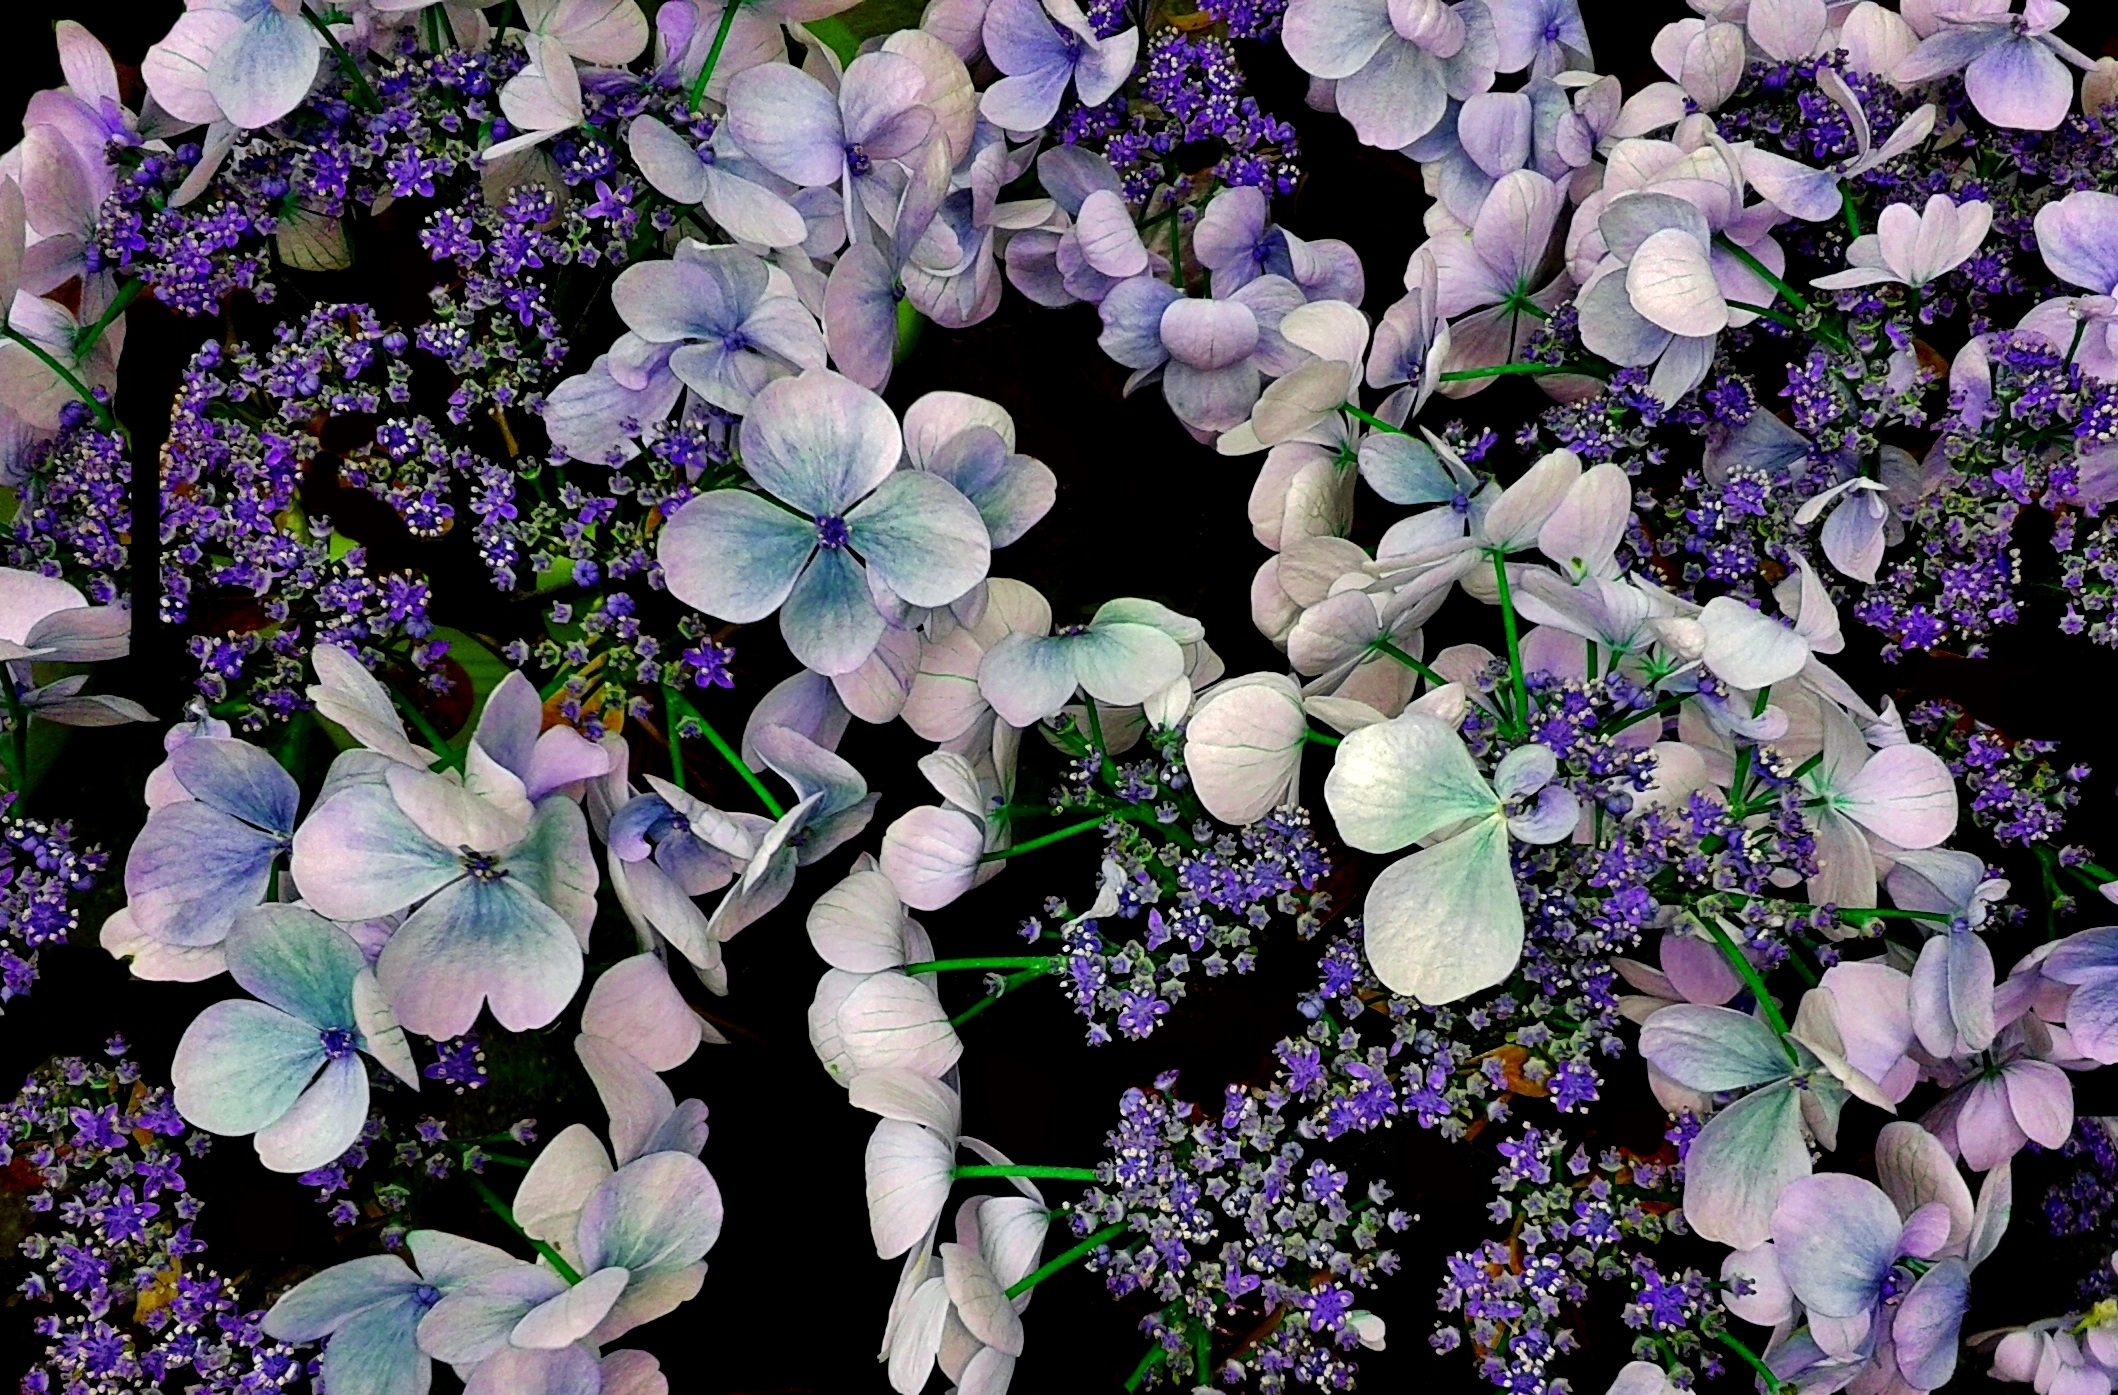
nature, branch, blossom, plant, flower, purple, petal, bloom, floral, spring, macro, botany, blue, garden, close, flora, hydrangea, flowers, background, wallpaper, beautiful, lilac, floristry, macro photography, inflorescence, garden plant, flowering plant, ornamental shrubs, flower bouquet, hydrangeaceae, cornales, land plant